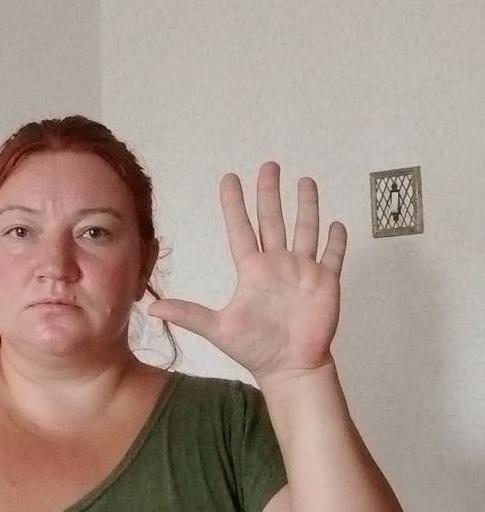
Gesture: palm